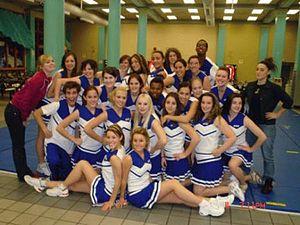
Dawson College Blues 2005-2006
Le Collège Dawson est le plus grand cégep anglophone du Québec. Il est situé à Westmount, près du centre-ville de Montréal, au 3040 rue Sherbrooke Ouest. Il accueille chaque année près de 11 000 étudiants du monde entier, dont 8 000 en formation initiale et 3 000 en formation continue, dans plus de cinquante programmes de formation différents.